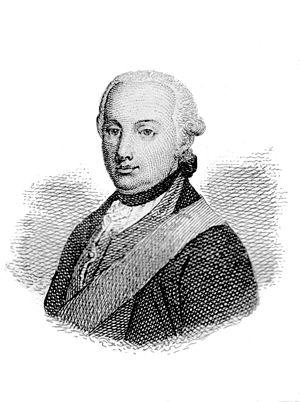
Les Horžiczký von Horžicz sont une famille de musiciens issus de la noblesse d'origine morave, actifs chez les souverains du Royaume de Prusse, du milieu du XVIIIᵉ siècle au début du XIXᵉ siècle.